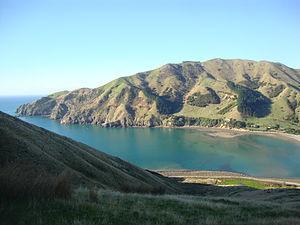
L'île Pepin est une île côtière de Nouvelle-Zélande, située dans la baie de Tasman, à l'extrémité nord de l'île du Sud. Elle est reliée par une digue-chaussée à la localité de Cable Bay, au nord-est de Nelson. Depuis 1996, l'île est la propriété de la femme d'affaires allemande Viola von Hohenzollern.